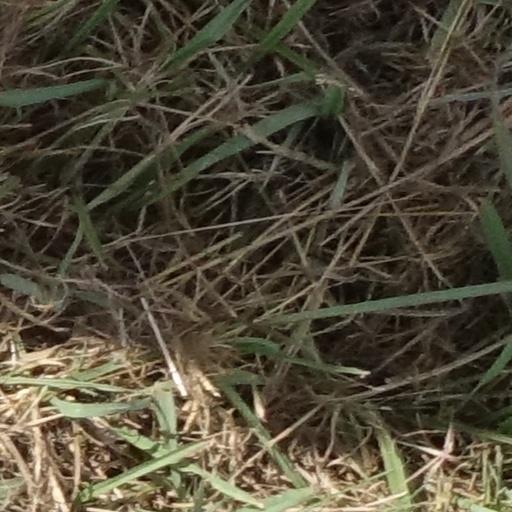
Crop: sorghum